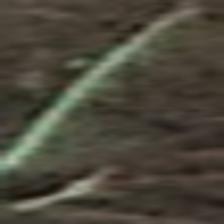
Label: single